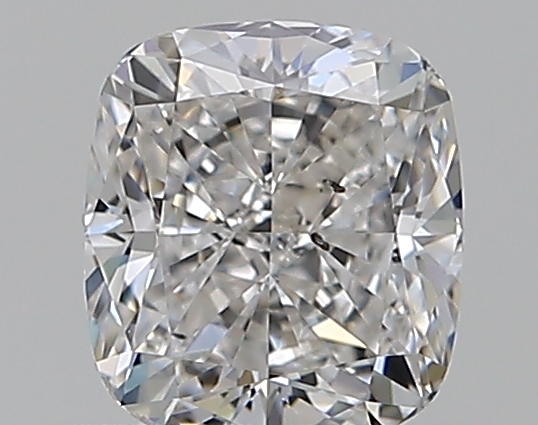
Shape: cushion
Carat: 0.52
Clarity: SI1
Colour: G
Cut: EX
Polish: EX
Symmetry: VG
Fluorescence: N
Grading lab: GIA
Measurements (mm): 4.85 x 4.33 x 2.96